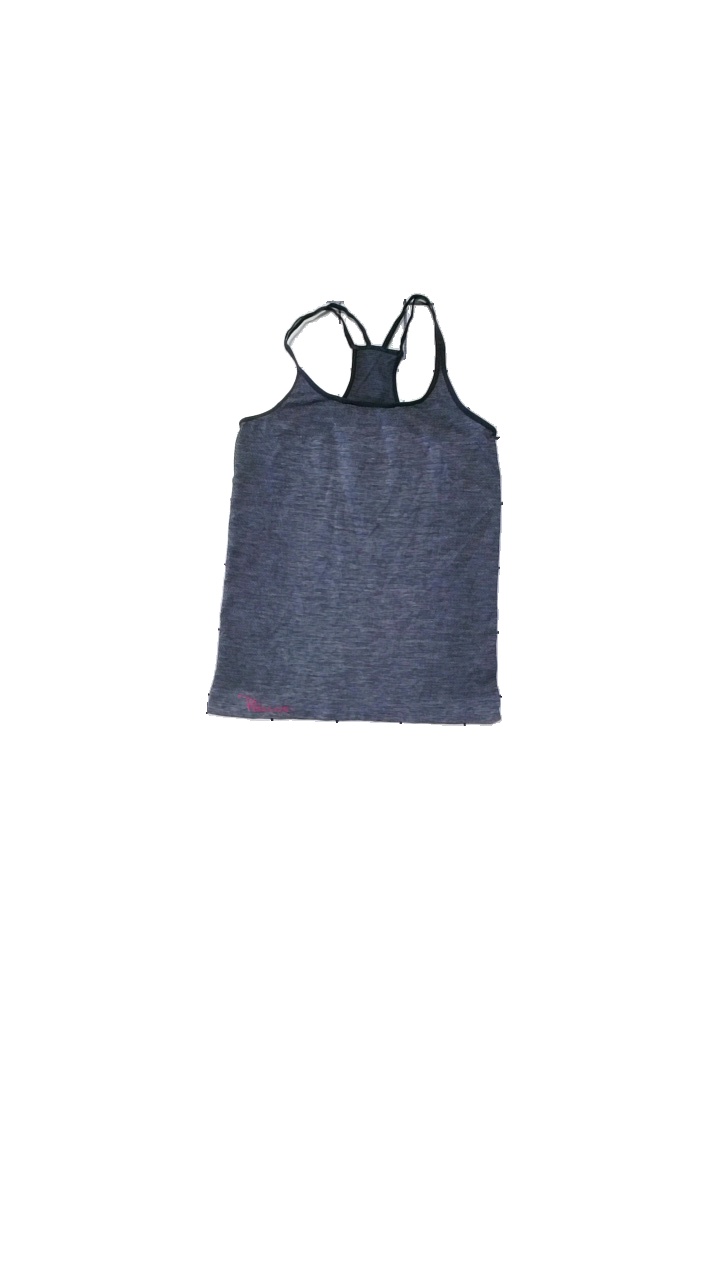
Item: Tank Top (Ladies)
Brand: Panos Emporio
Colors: Grey
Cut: Regular
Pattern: Logo print
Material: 41% polyester, 55% nylon, 4% elastane
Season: All
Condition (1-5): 4
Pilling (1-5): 4
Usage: Reuse
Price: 50-100